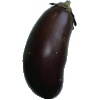
Label: Eggplant 1